Los Angeles Charger Girls

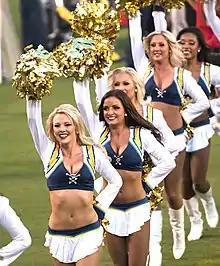

The Los Angeles Charger Girls were the National Football League cheerleading squad that represented the National Football League team Los Angeles Chargers.